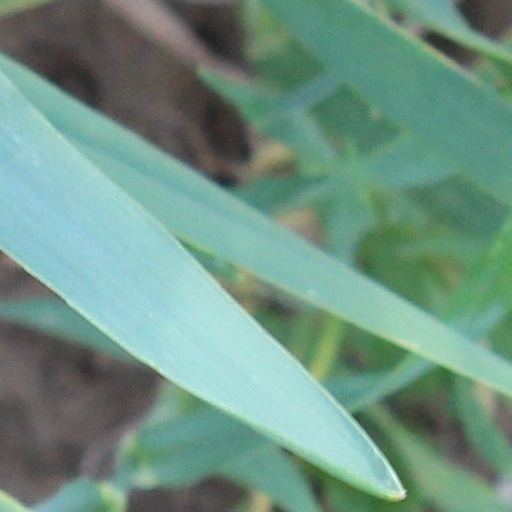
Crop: wheat